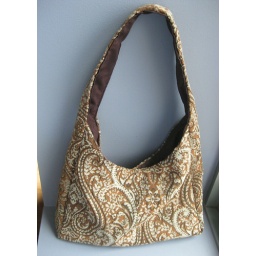
Flea market bag - pattern by Tanya Whelan